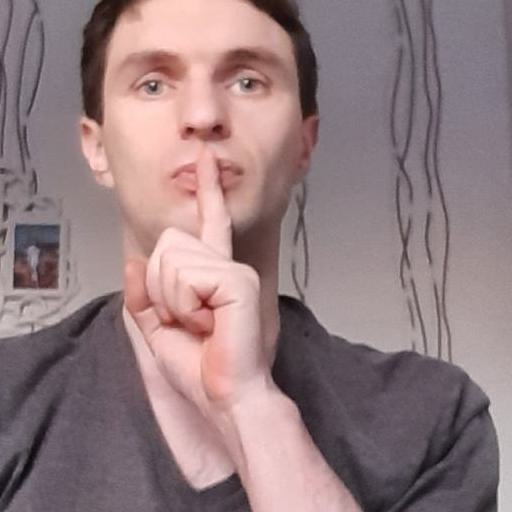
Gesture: mute